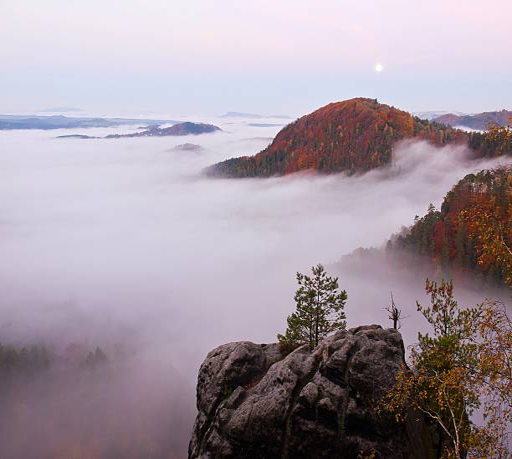
full moon night with sunrise in a beautiful mountain